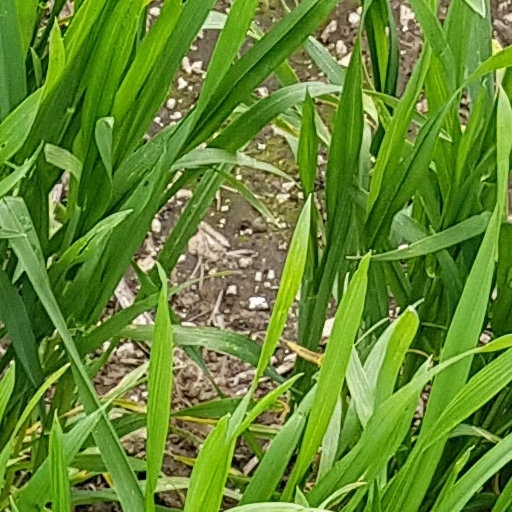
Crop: wheat